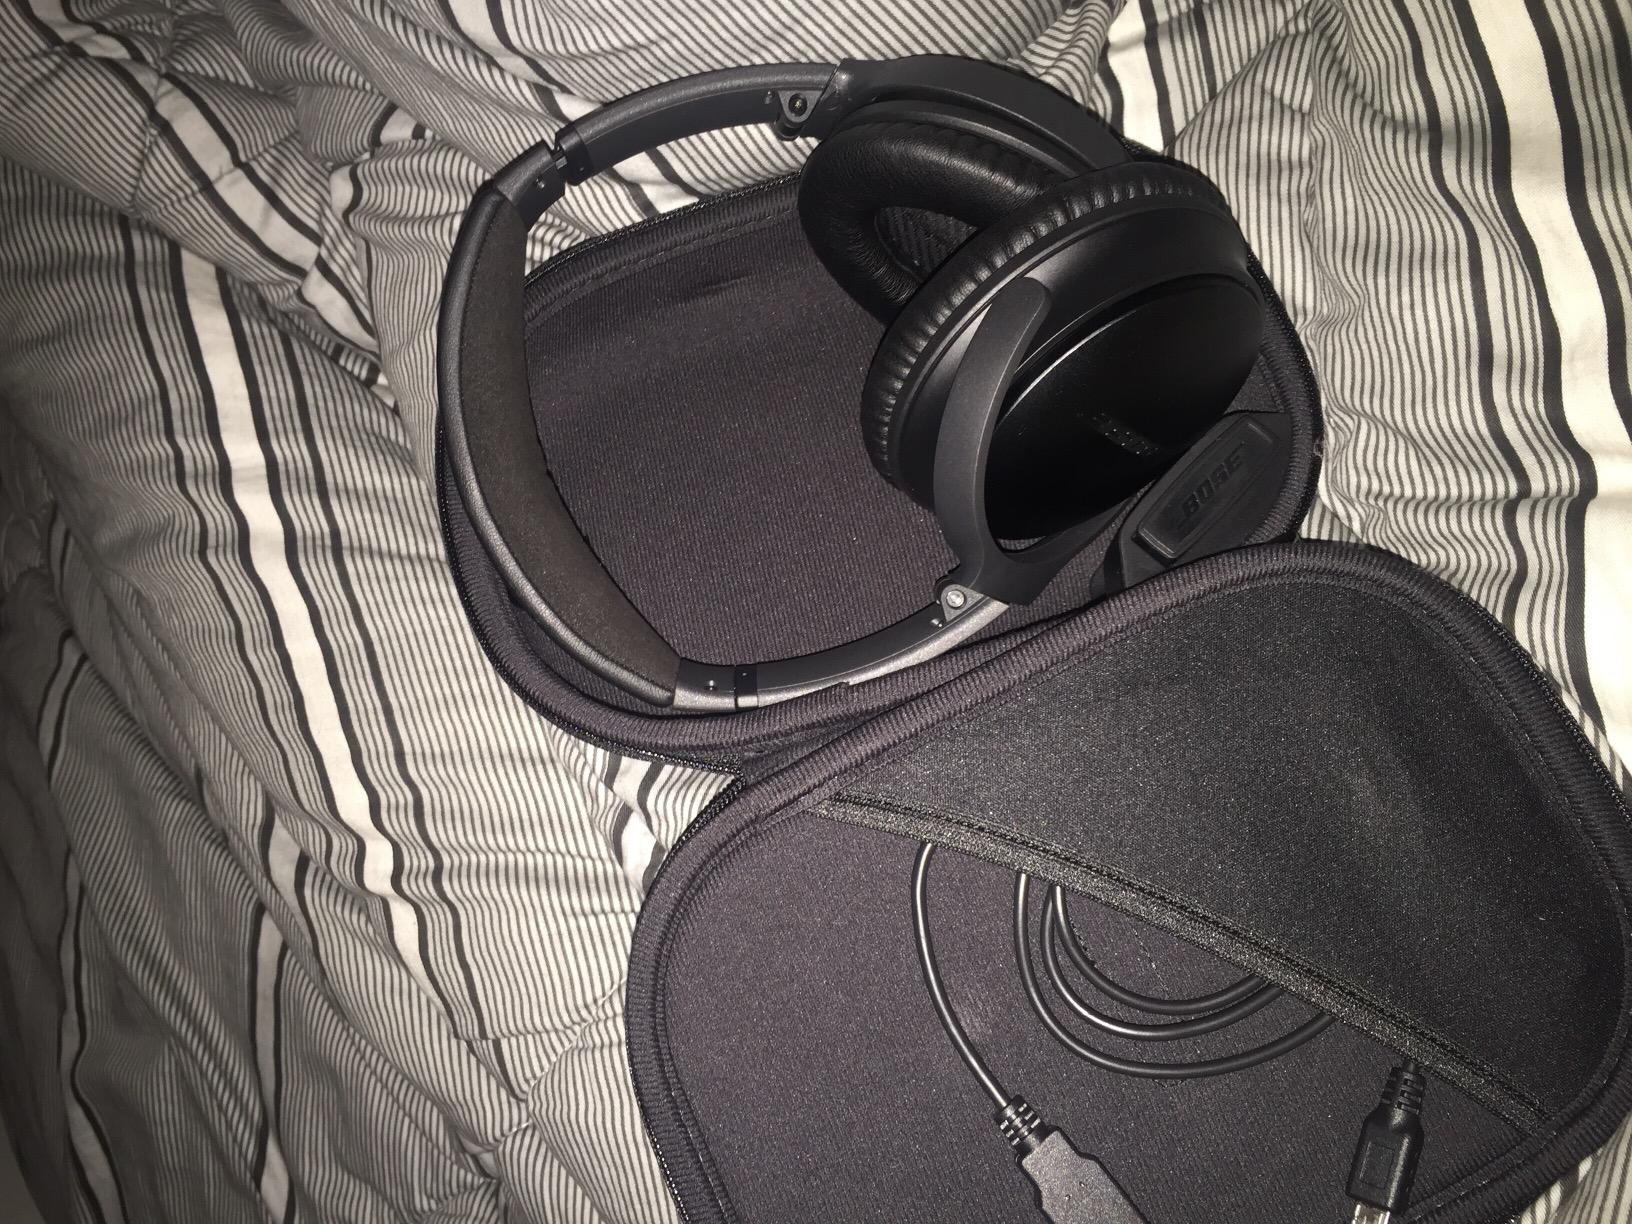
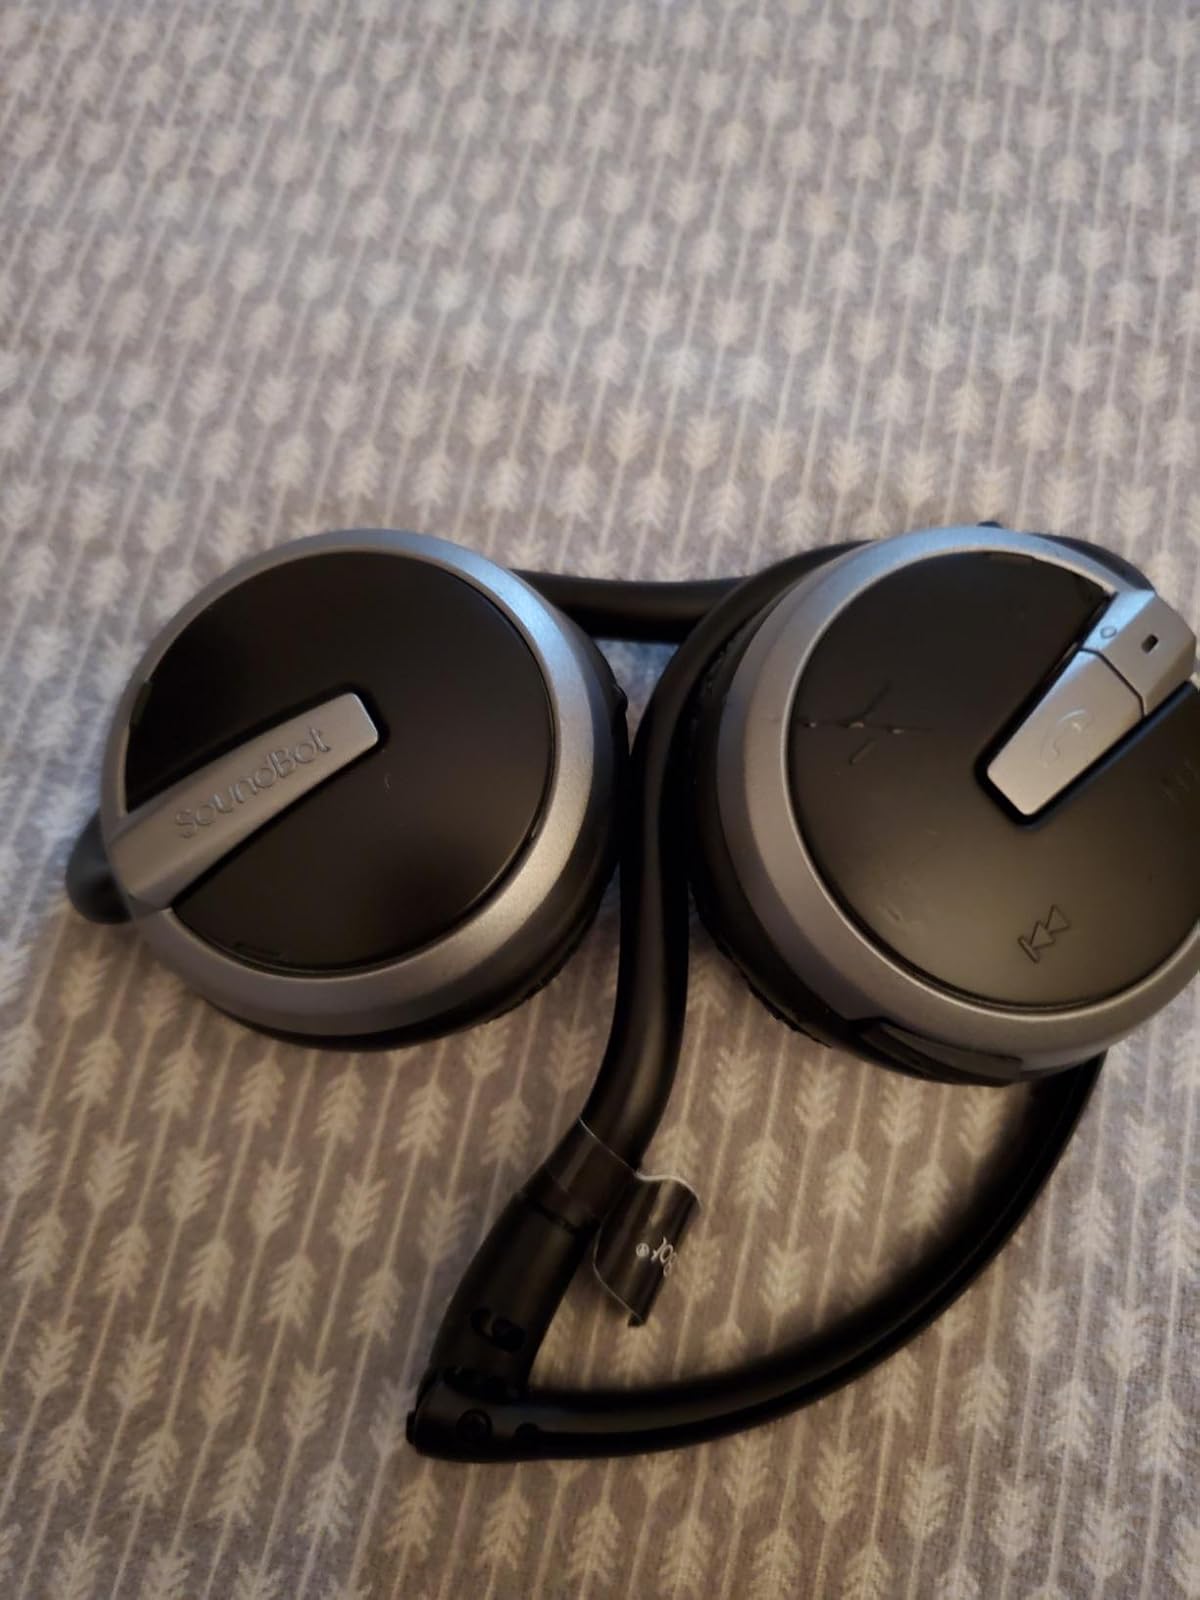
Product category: headphones
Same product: no